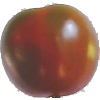
Label: Tomato Maroon 1